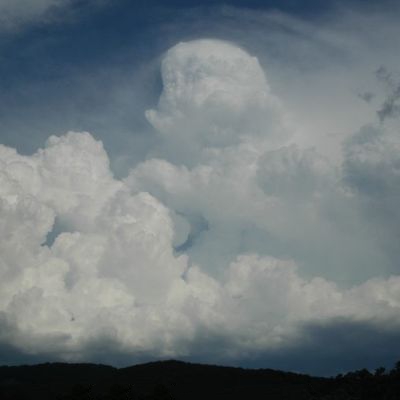
Cloud type: Cumulonimbus (Cb)